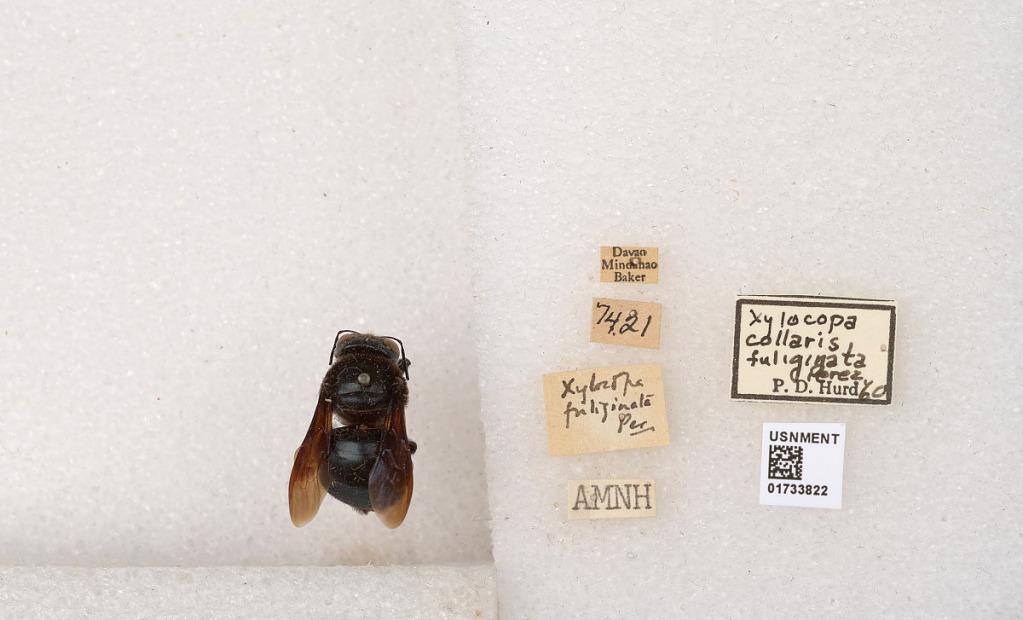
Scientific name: Xylocopa (Zonohirsuta) dejeanii fuliginata Pérez
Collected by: Baker
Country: Philippines
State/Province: Davao
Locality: Davao
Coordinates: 7.25336, 125.451
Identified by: Hurd, P. D.